Arifin Tasrif

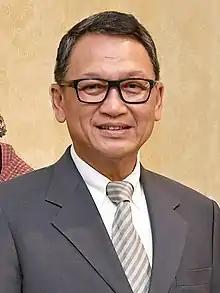
Portrait in 2019 as minister

Arifin Tasrif (born in Jakarta 19 June 1953) is an Indonesian executive who is the Minister for Energy & Mineral Resources until reshuffle on 19 August 2024 in Joko Widodo's Onward Indonesia Cabinet.